The Rudiments of English Grammar

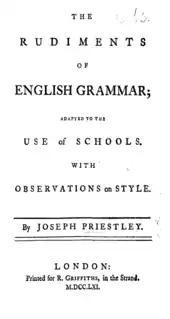
Title page from the first edition of Joseph Priestley's "Rudiments of English Grammar" (1761)

The Rudiments of English Grammar (1761) was a popular English grammar textbook written by the 18th-century British polymath Joseph Priestley.